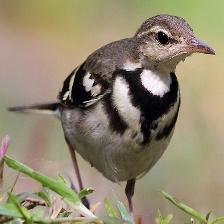
Species: FOREST WAGTAIL
Scientific name: DENDRONANTHUS INDICUS